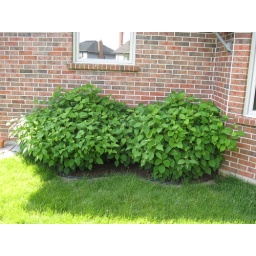
Hydrangea bushes beneath the kitchen window